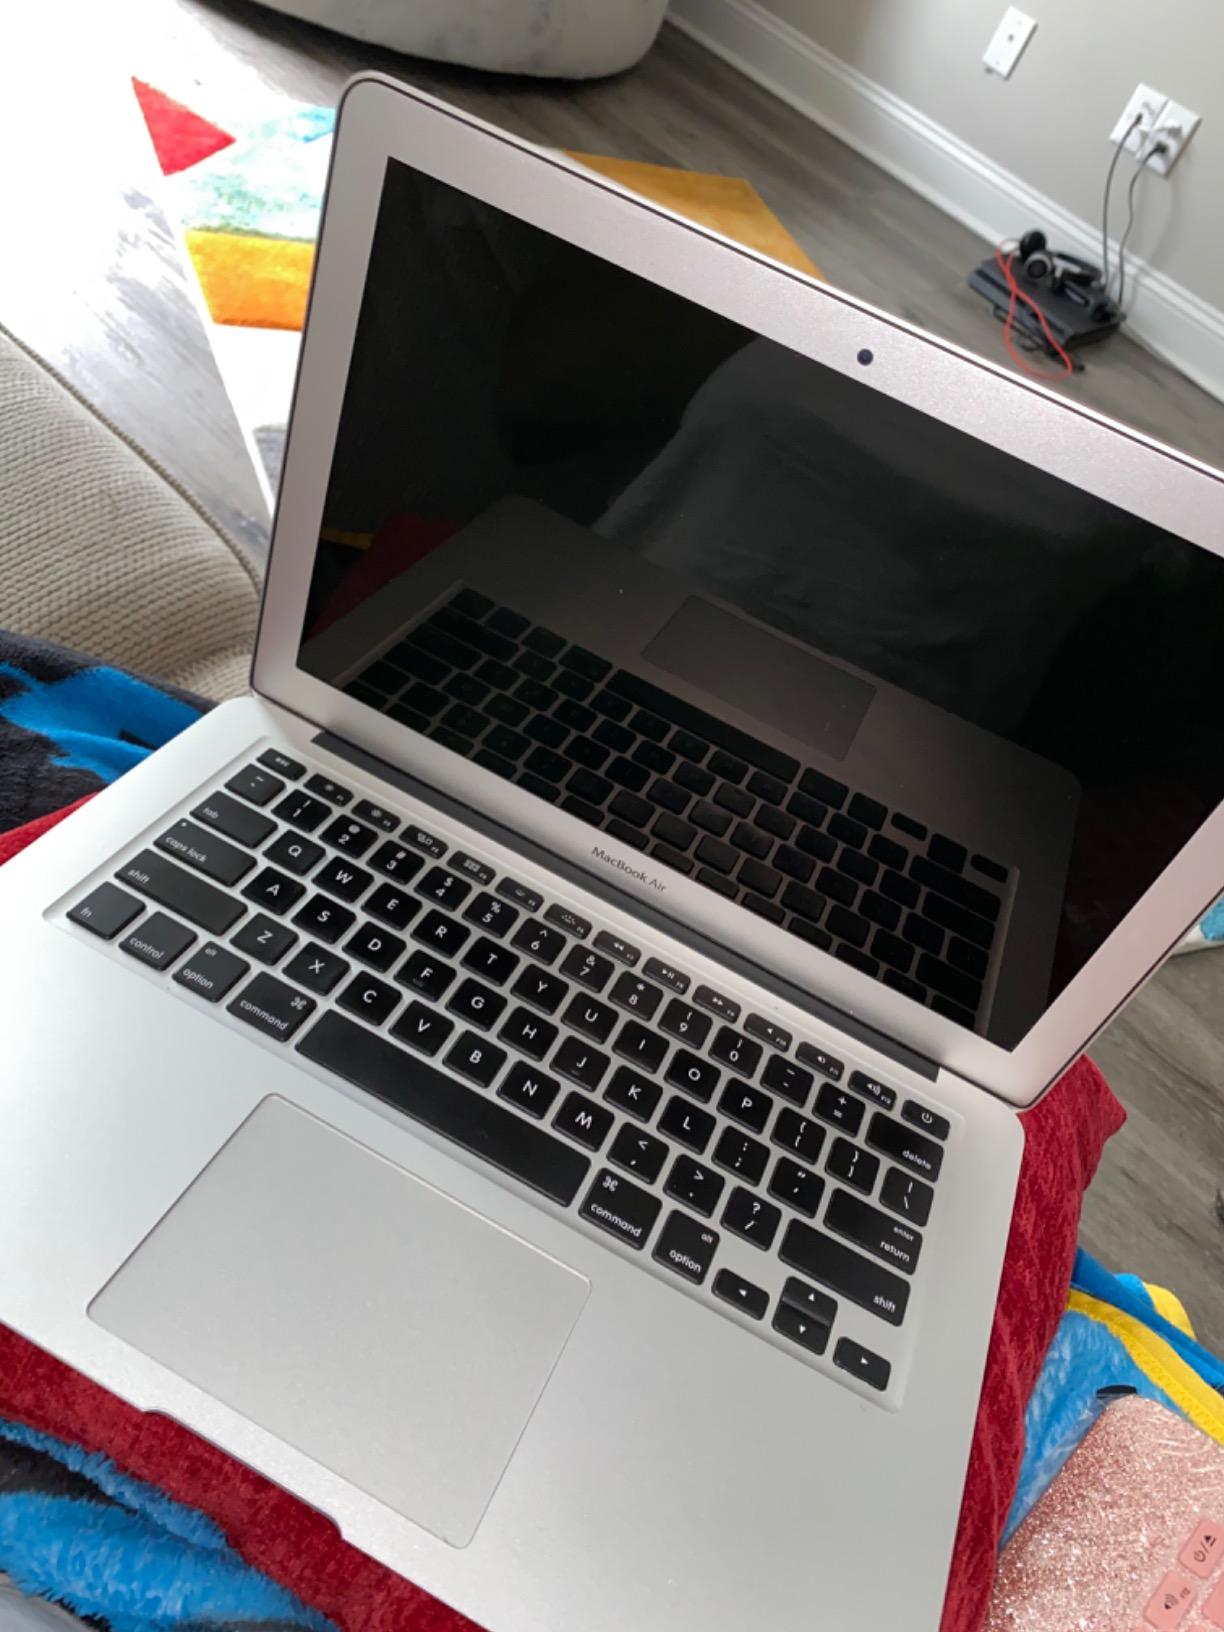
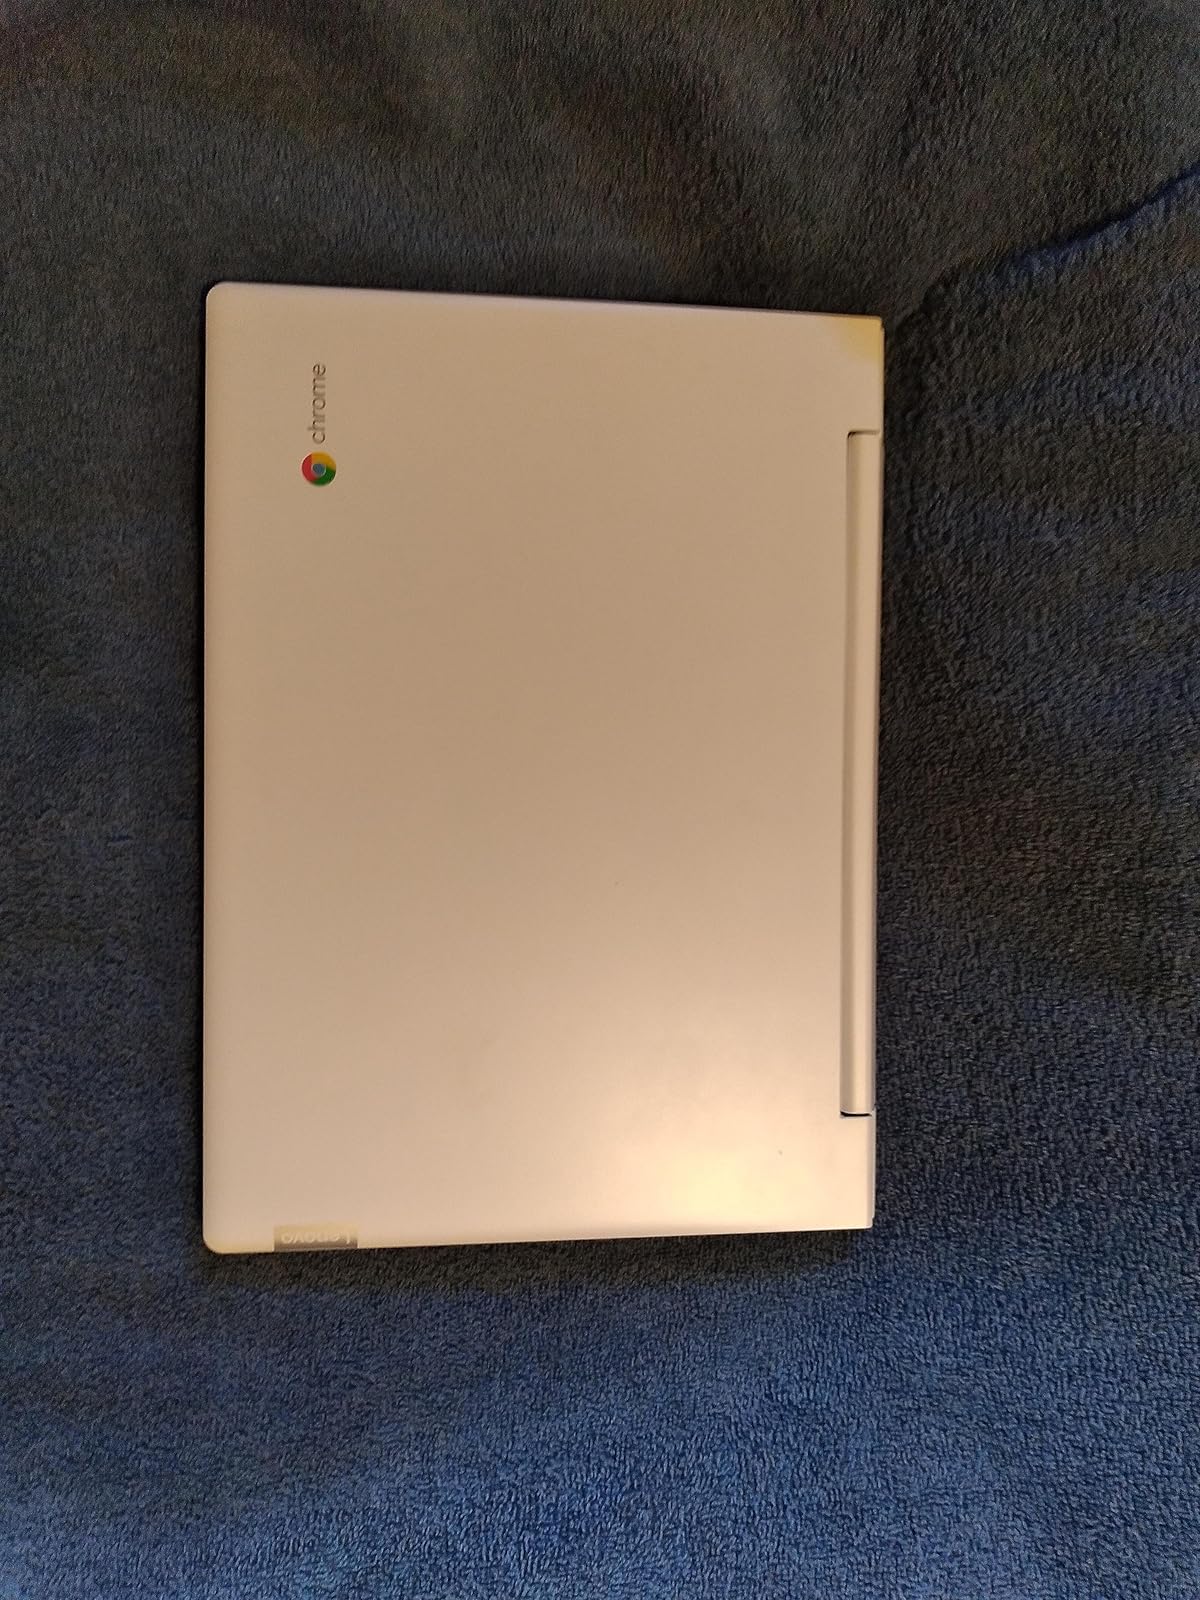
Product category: laptop
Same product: no